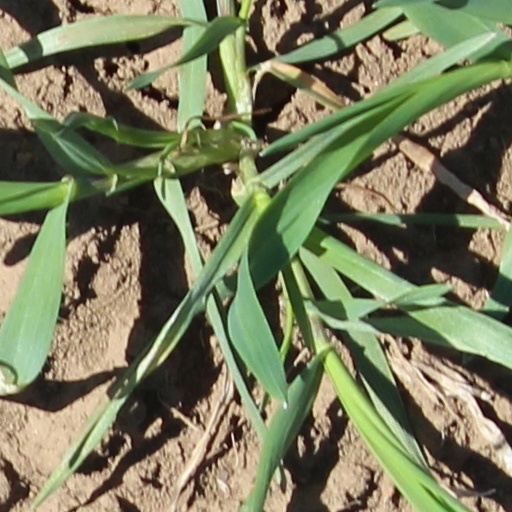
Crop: wheat